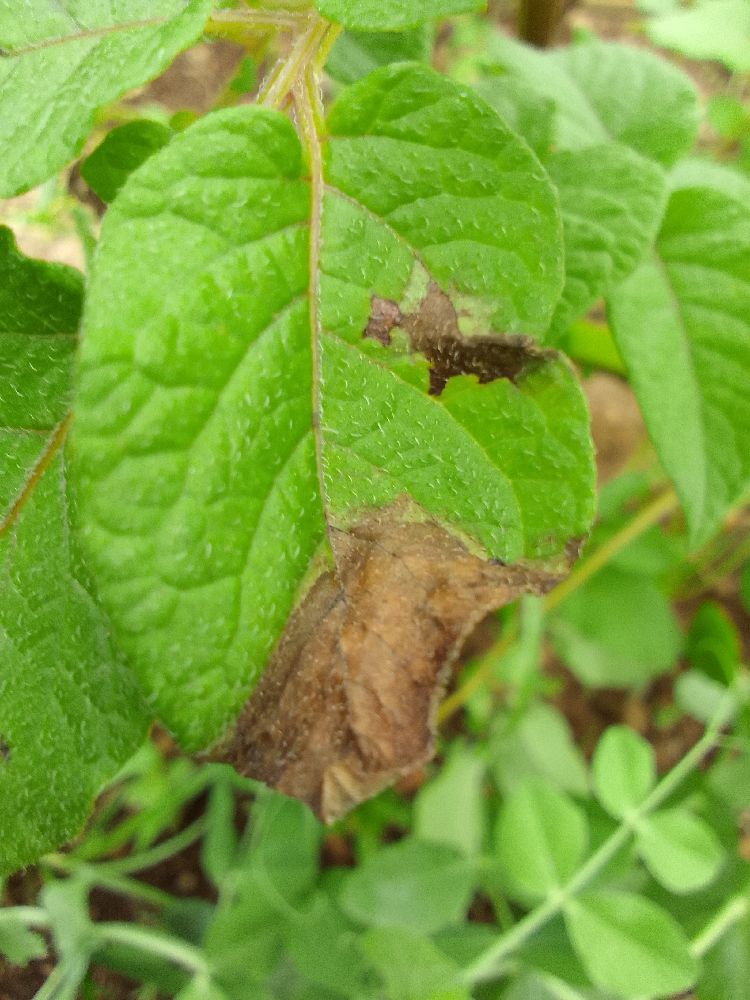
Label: Late blight